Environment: real
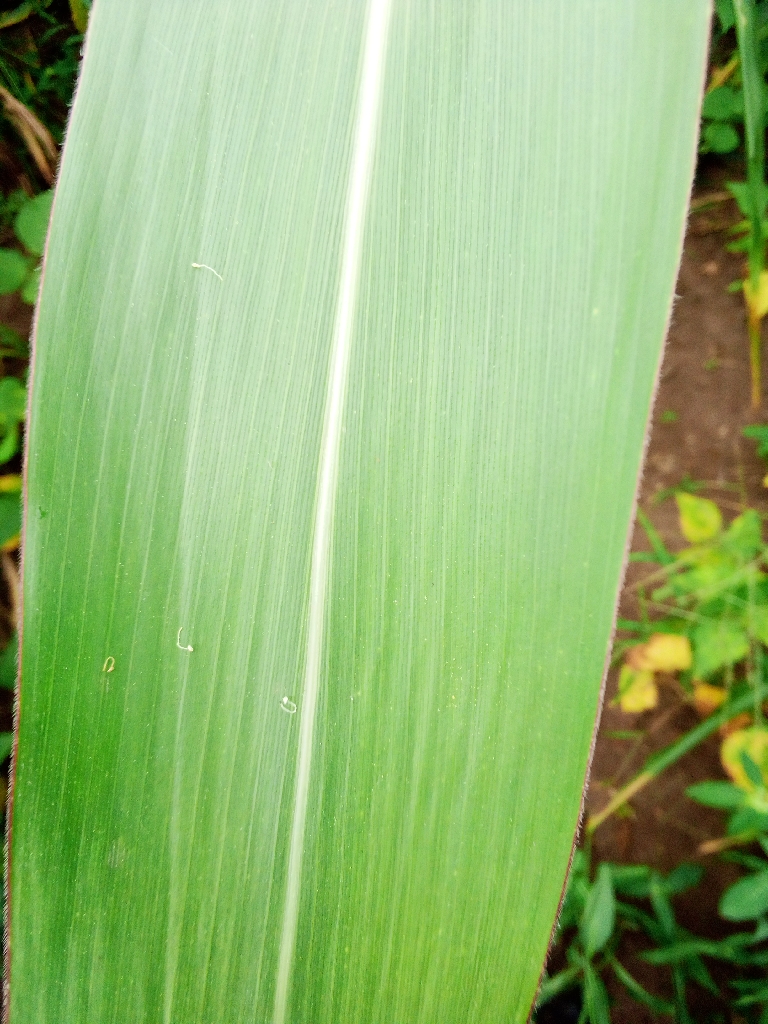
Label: healthy